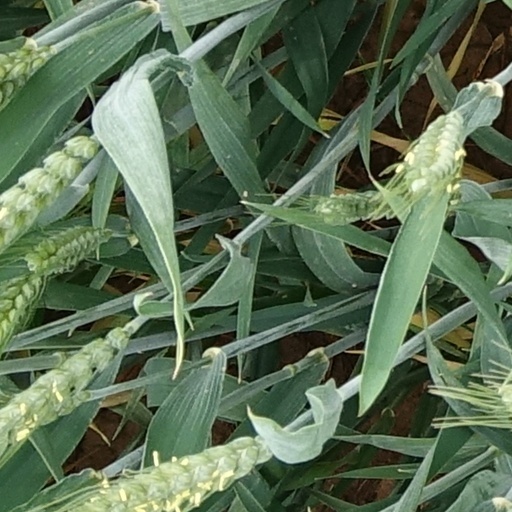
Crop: wheat